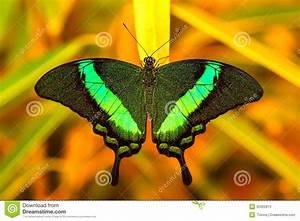
Label: farfalla